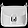
Label: Bag